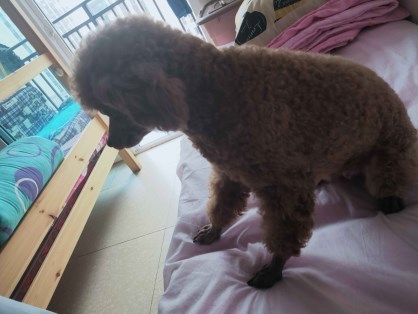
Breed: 2925-n000114-toy_poodle